William Henry Yaldwyn

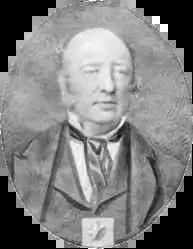

William Henry Yaldwyn (6 September 1801 – 28 September 1866) was a member of the Queensland Legislative Council.